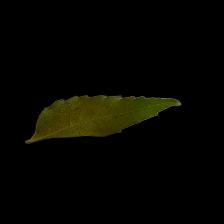
Plant: Neem